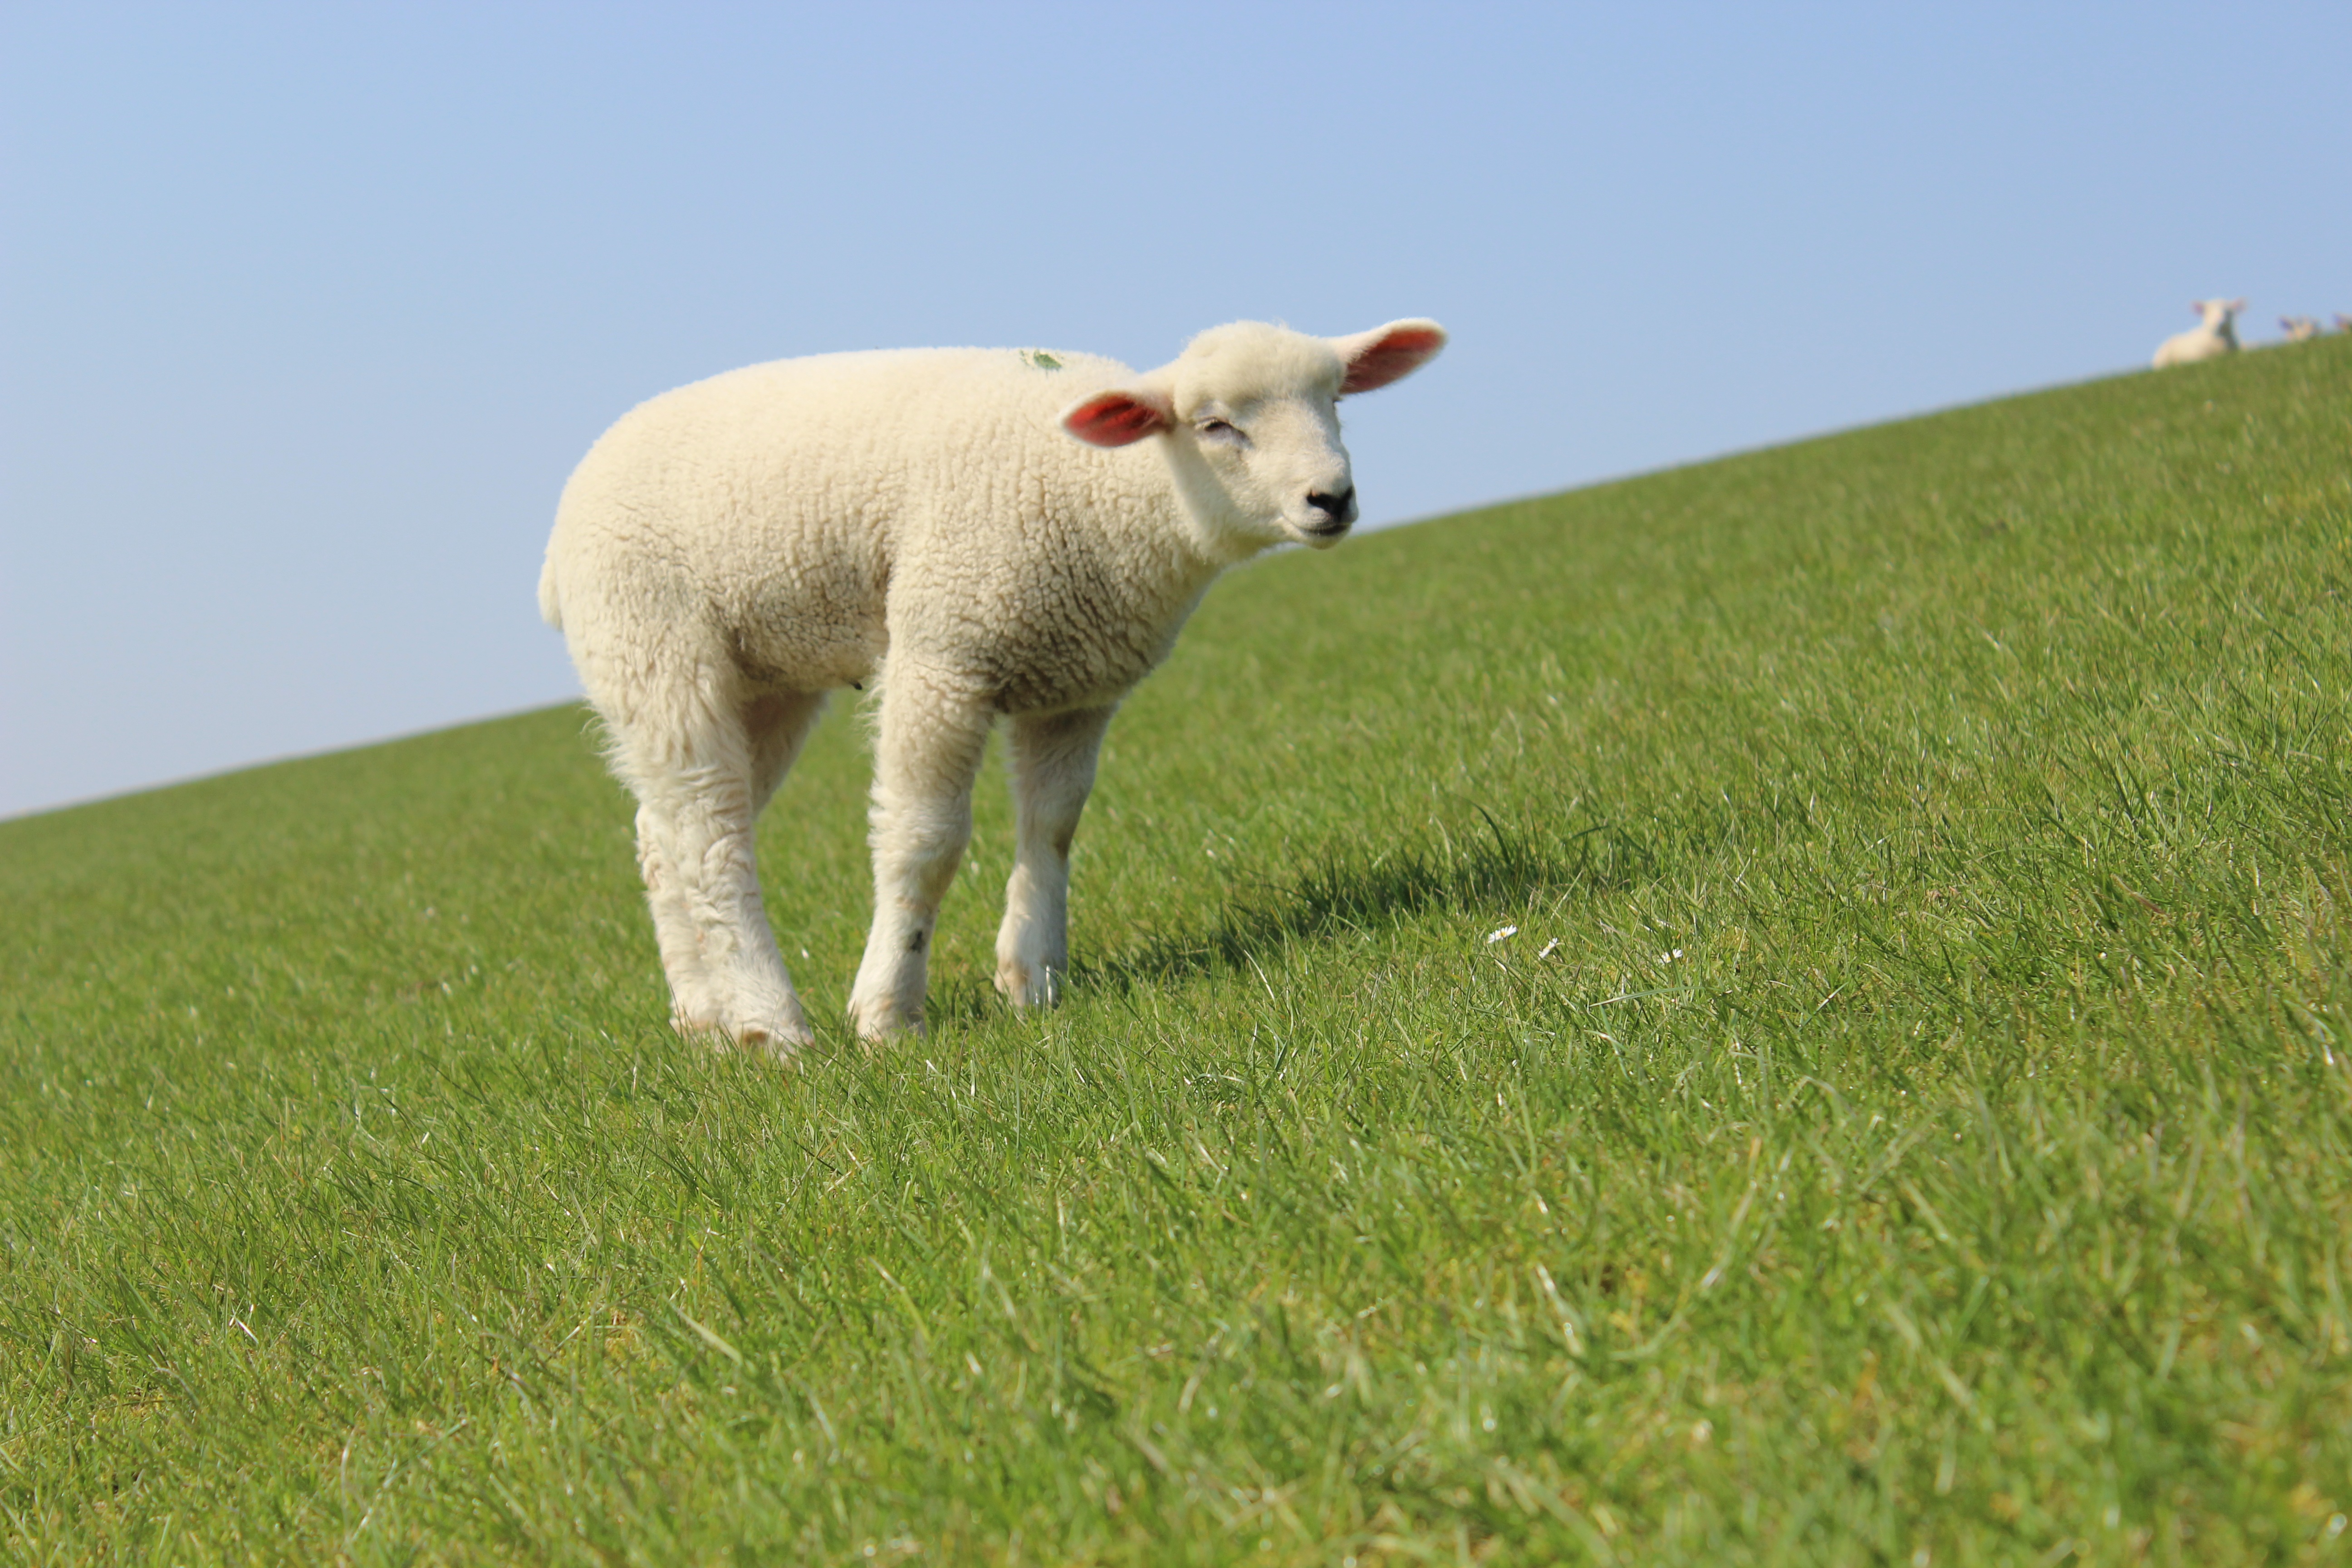
nature, grass, field, meadow, prairie, animal, pasture, grazing, livestock, sheep, mammal, agriculture, fauna, lamb, grassland, vertebrate, sheeps, friesland, dike, sch fchen, cow goat family